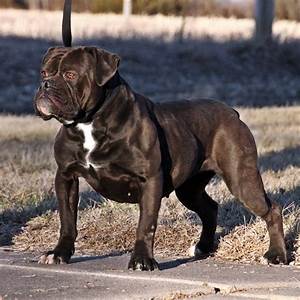
Label: cane